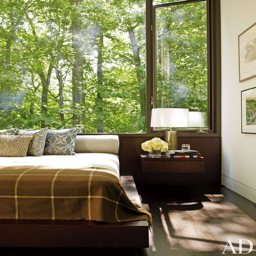
a guest room is accented with throw pillows .